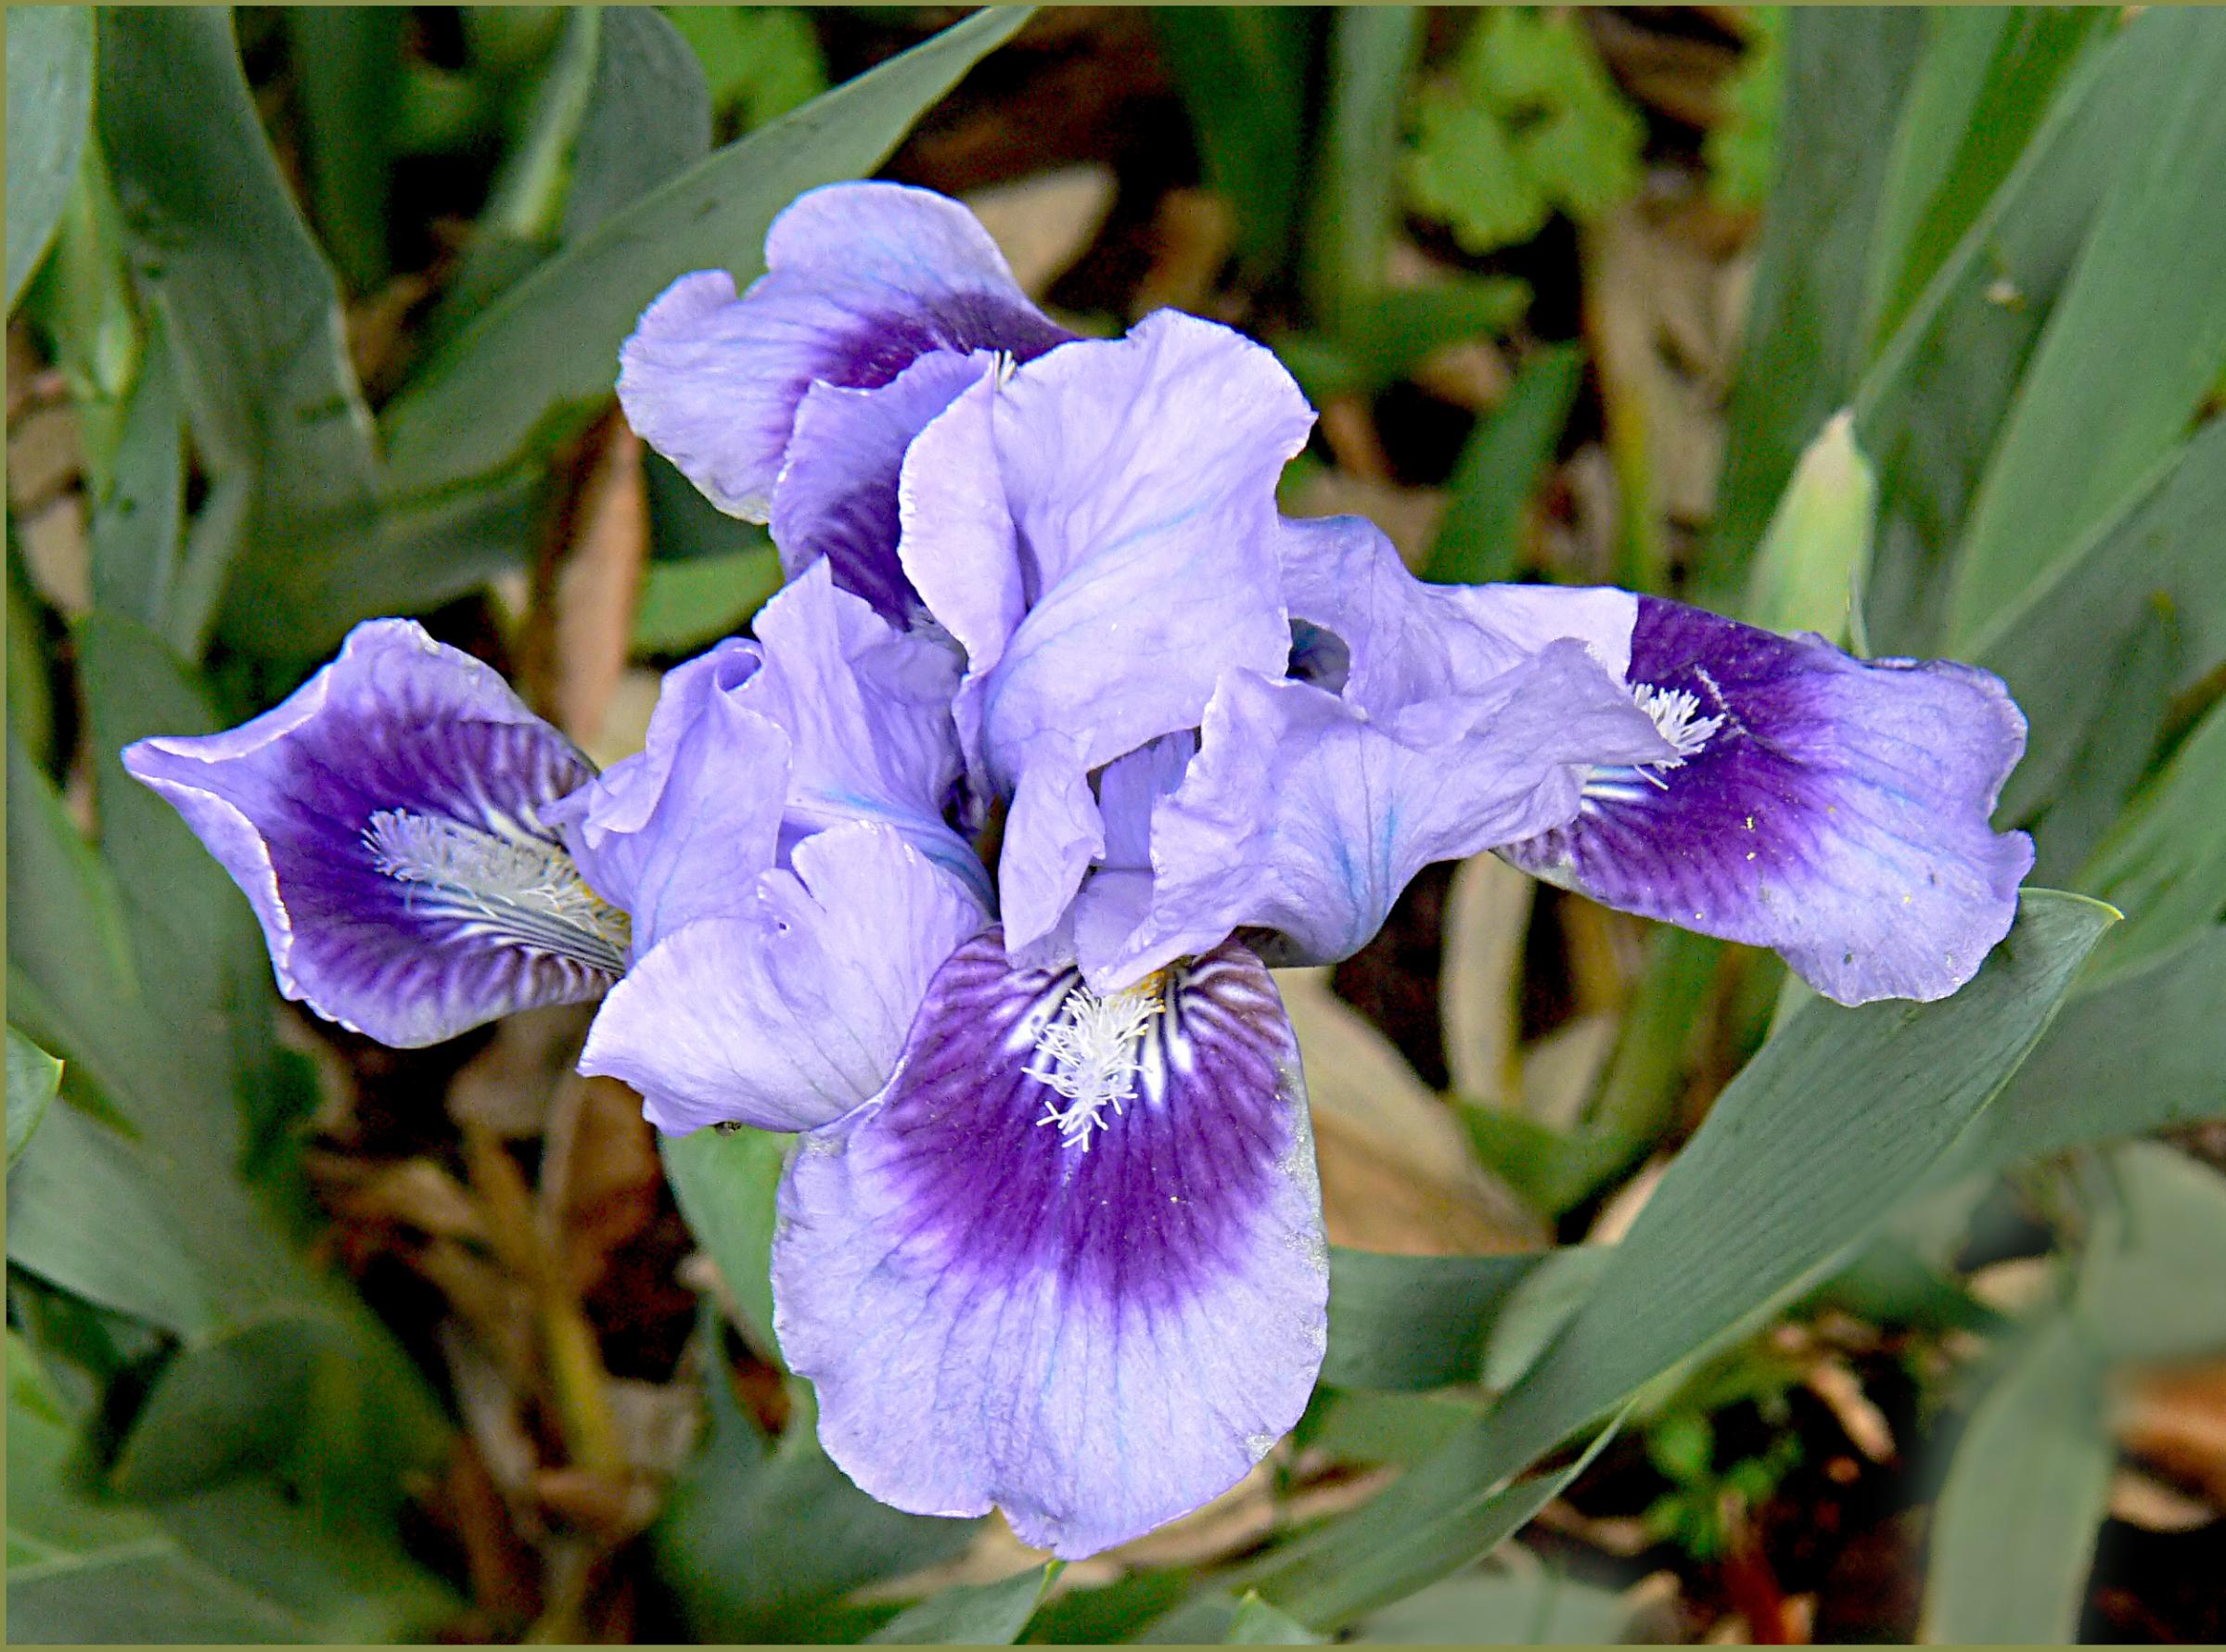
plant, flower, botany, flora, flowers, iris, eye, flowering plant, iris versicolor, land plant, iris family